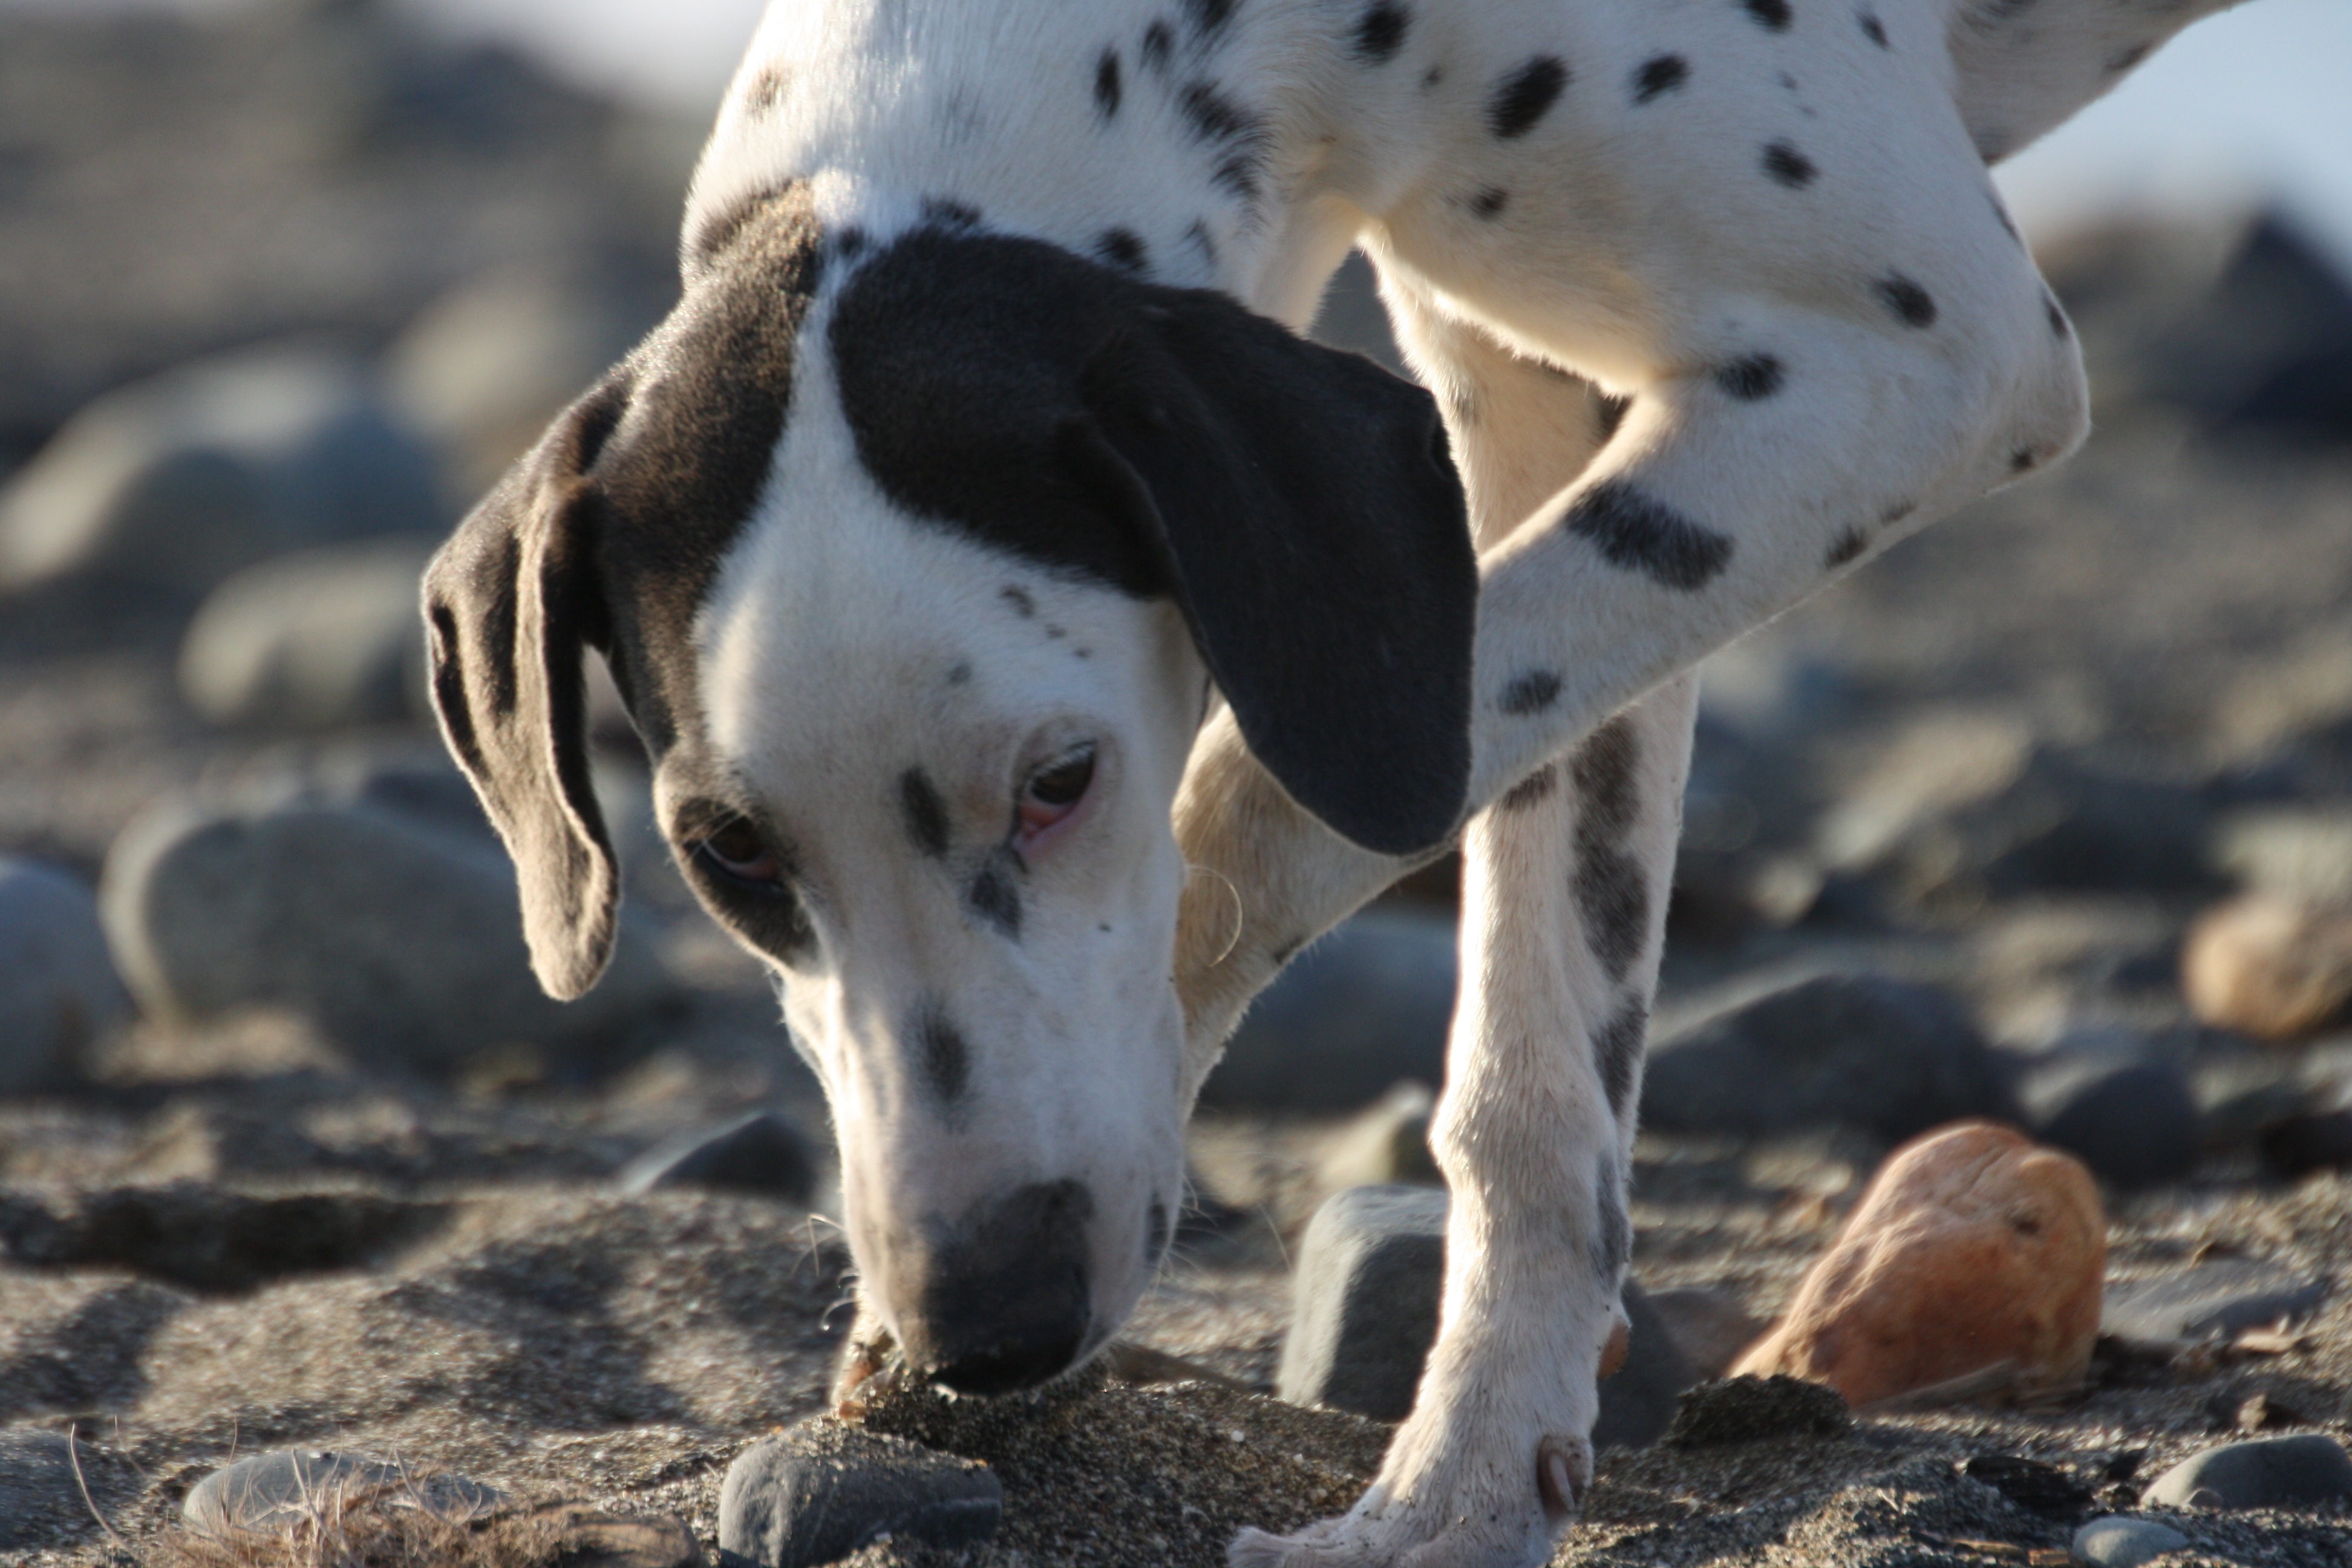
dog, mammal, vertebrate, dalmatian, pointer, inquisitive, dog like mammal